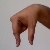
The image shows a hand gesture representing the letter 'Q' in Indian Sign Language.